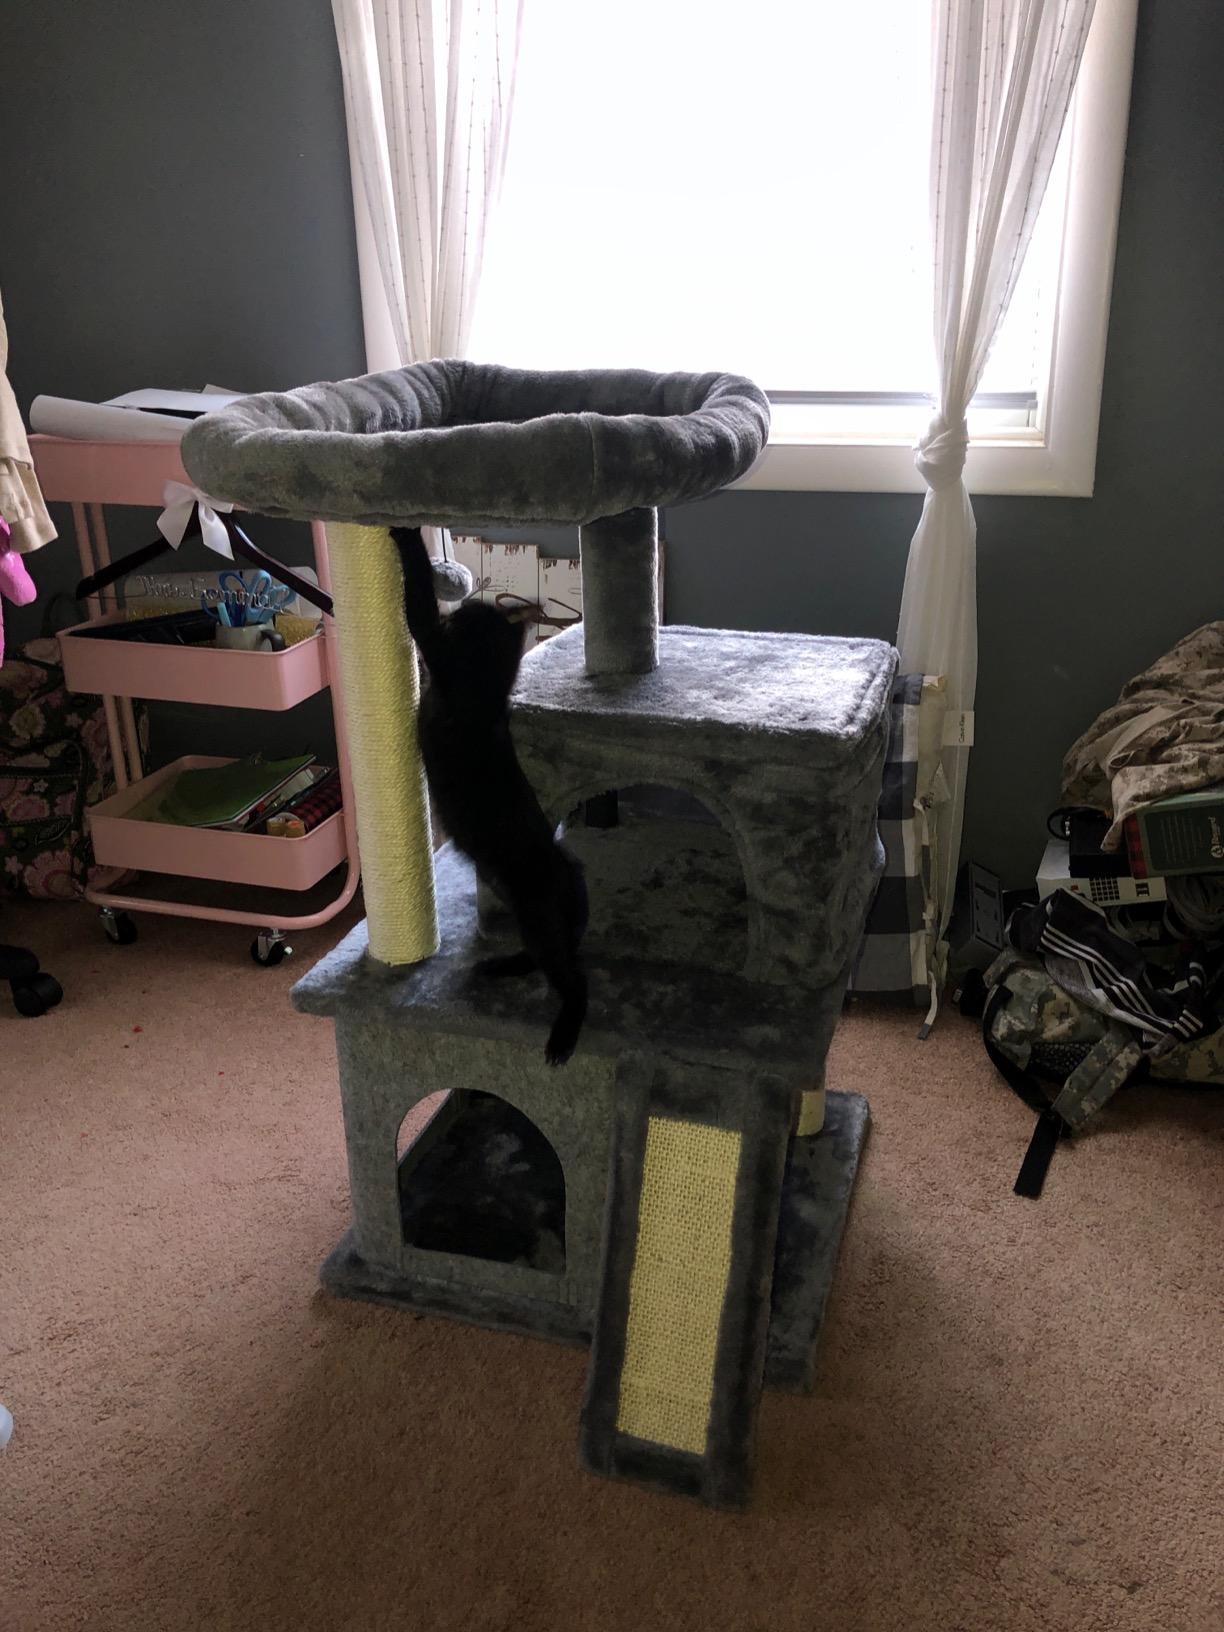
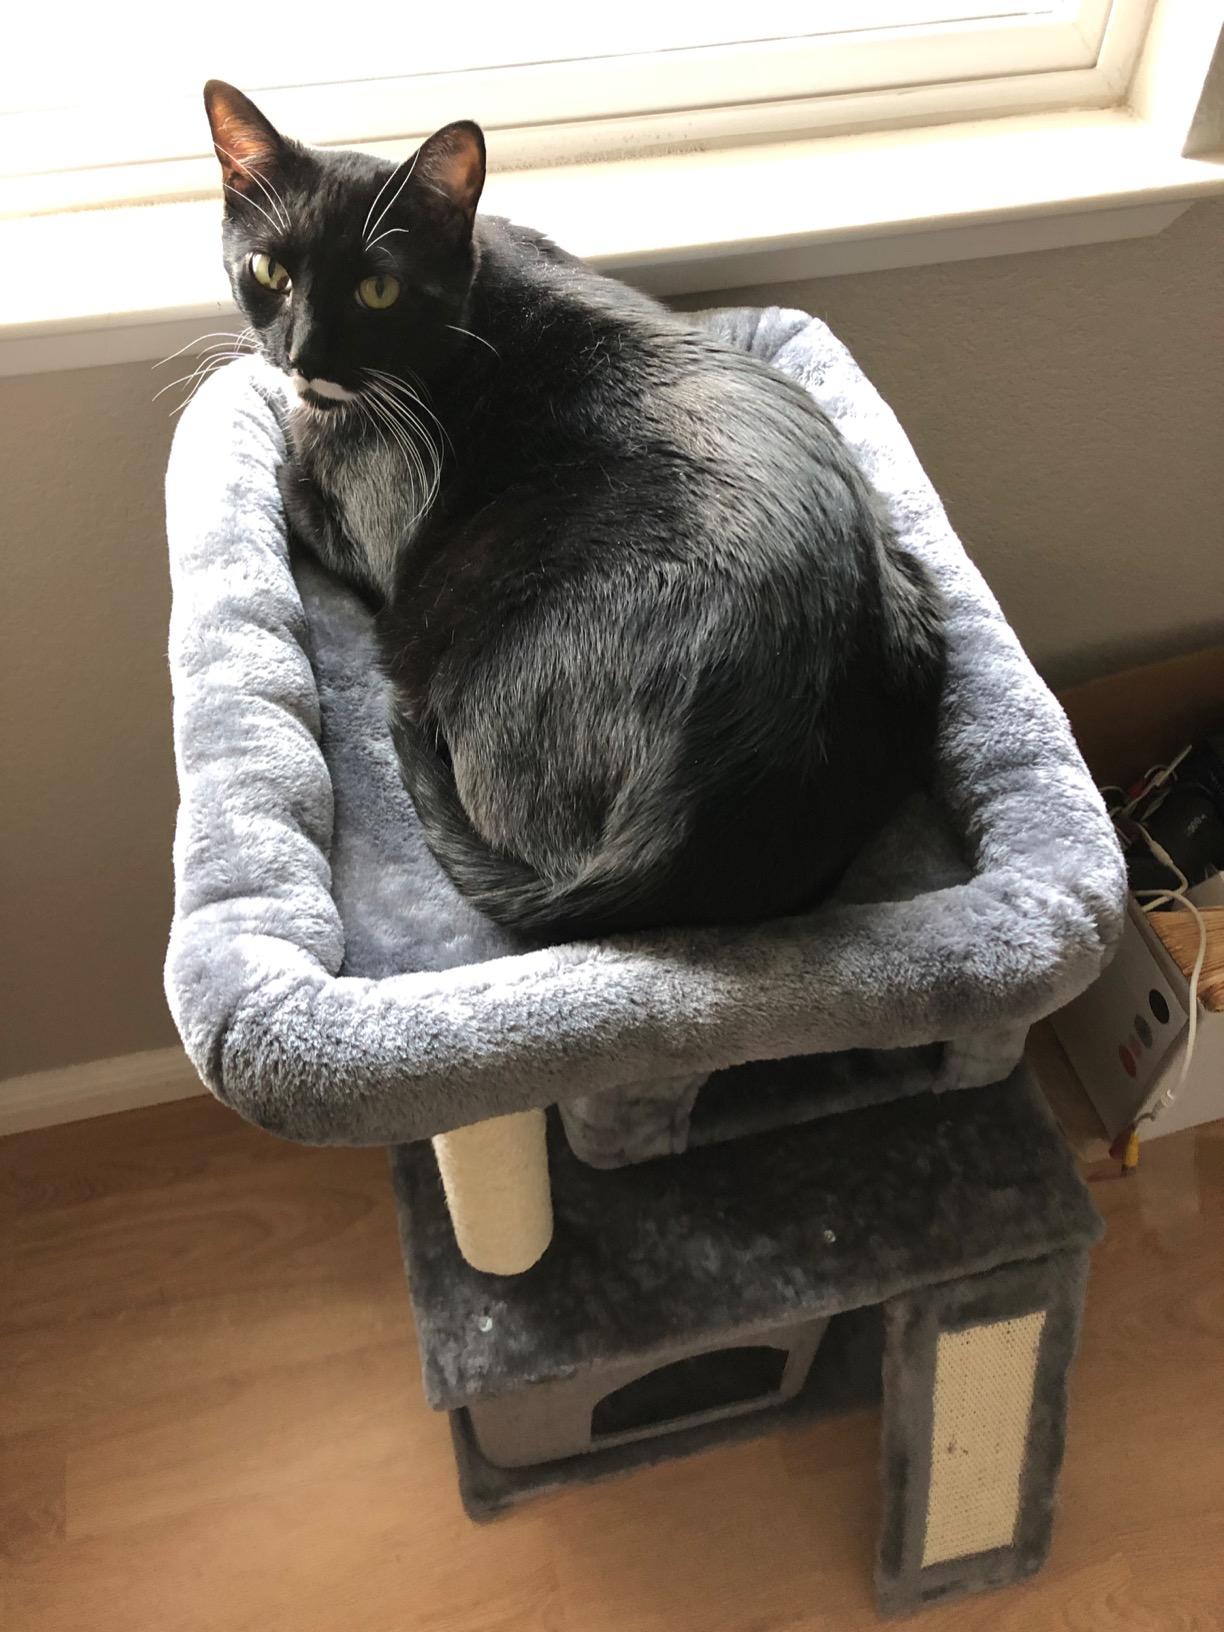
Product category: items_cat tree
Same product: yes